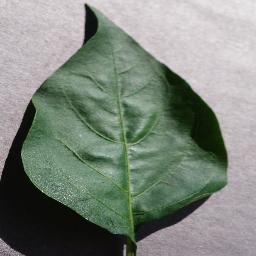
Label: Pepper,_bell___healthy